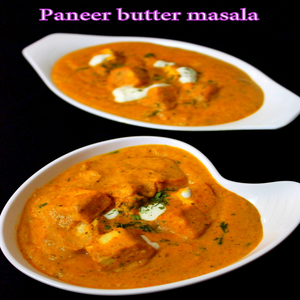
Dish: paneer